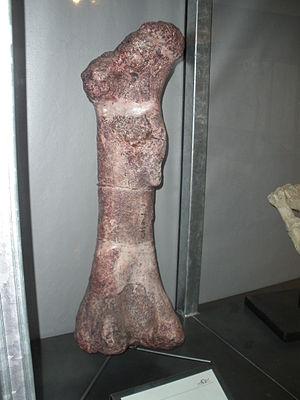
Isanosaurus est un genre de dinosaures sauropodes ayant vécu à la fin du Trias, en Thaïlande.